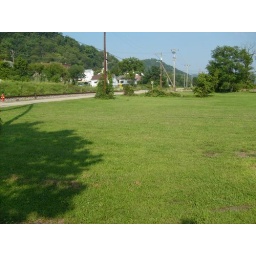
I used to live in a house that was where that field is now